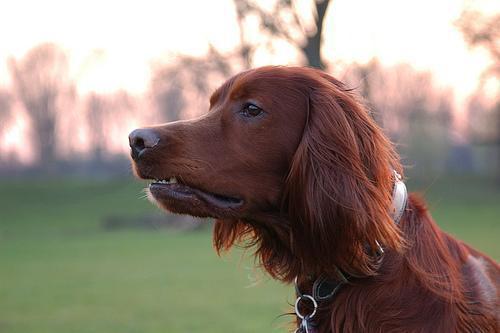
Irish_setter